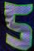
Number: 5